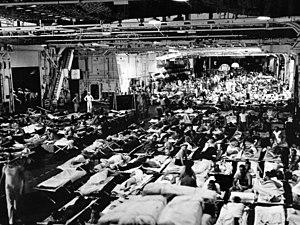
L'opération Magic Carpet est une opération menée après la Seconde Guerre mondiale par la War Shipping Administration pour rapatrier plus de huit millions de personnels militaires américains vers les États-Unis depuis les théâtres d'opérations d'Europe, du Pacifique et de Chine, Birmanie et Inde. Des centaines de Liberty ships, Victory ships et transports de troupes commencèrent à rapatrier les soldats d'Europe dès juin 1945.